Dong Xian

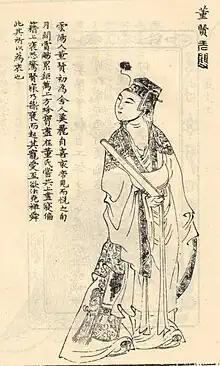
Dong Xian as depicted in the Wu Shuang Pu (無雙譜, Table of Peerless Heroes) by Jin Guliang

Dong Xian (董賢) (22 BC – 16 August 1 BC) was a Chinese Han dynasty politician who quickly rose from obscurity as a minor official to become the most powerful official in the imperial administration of Emperor Ai within a span of a few years, and he had both the interest and the complete trust of the emperor.